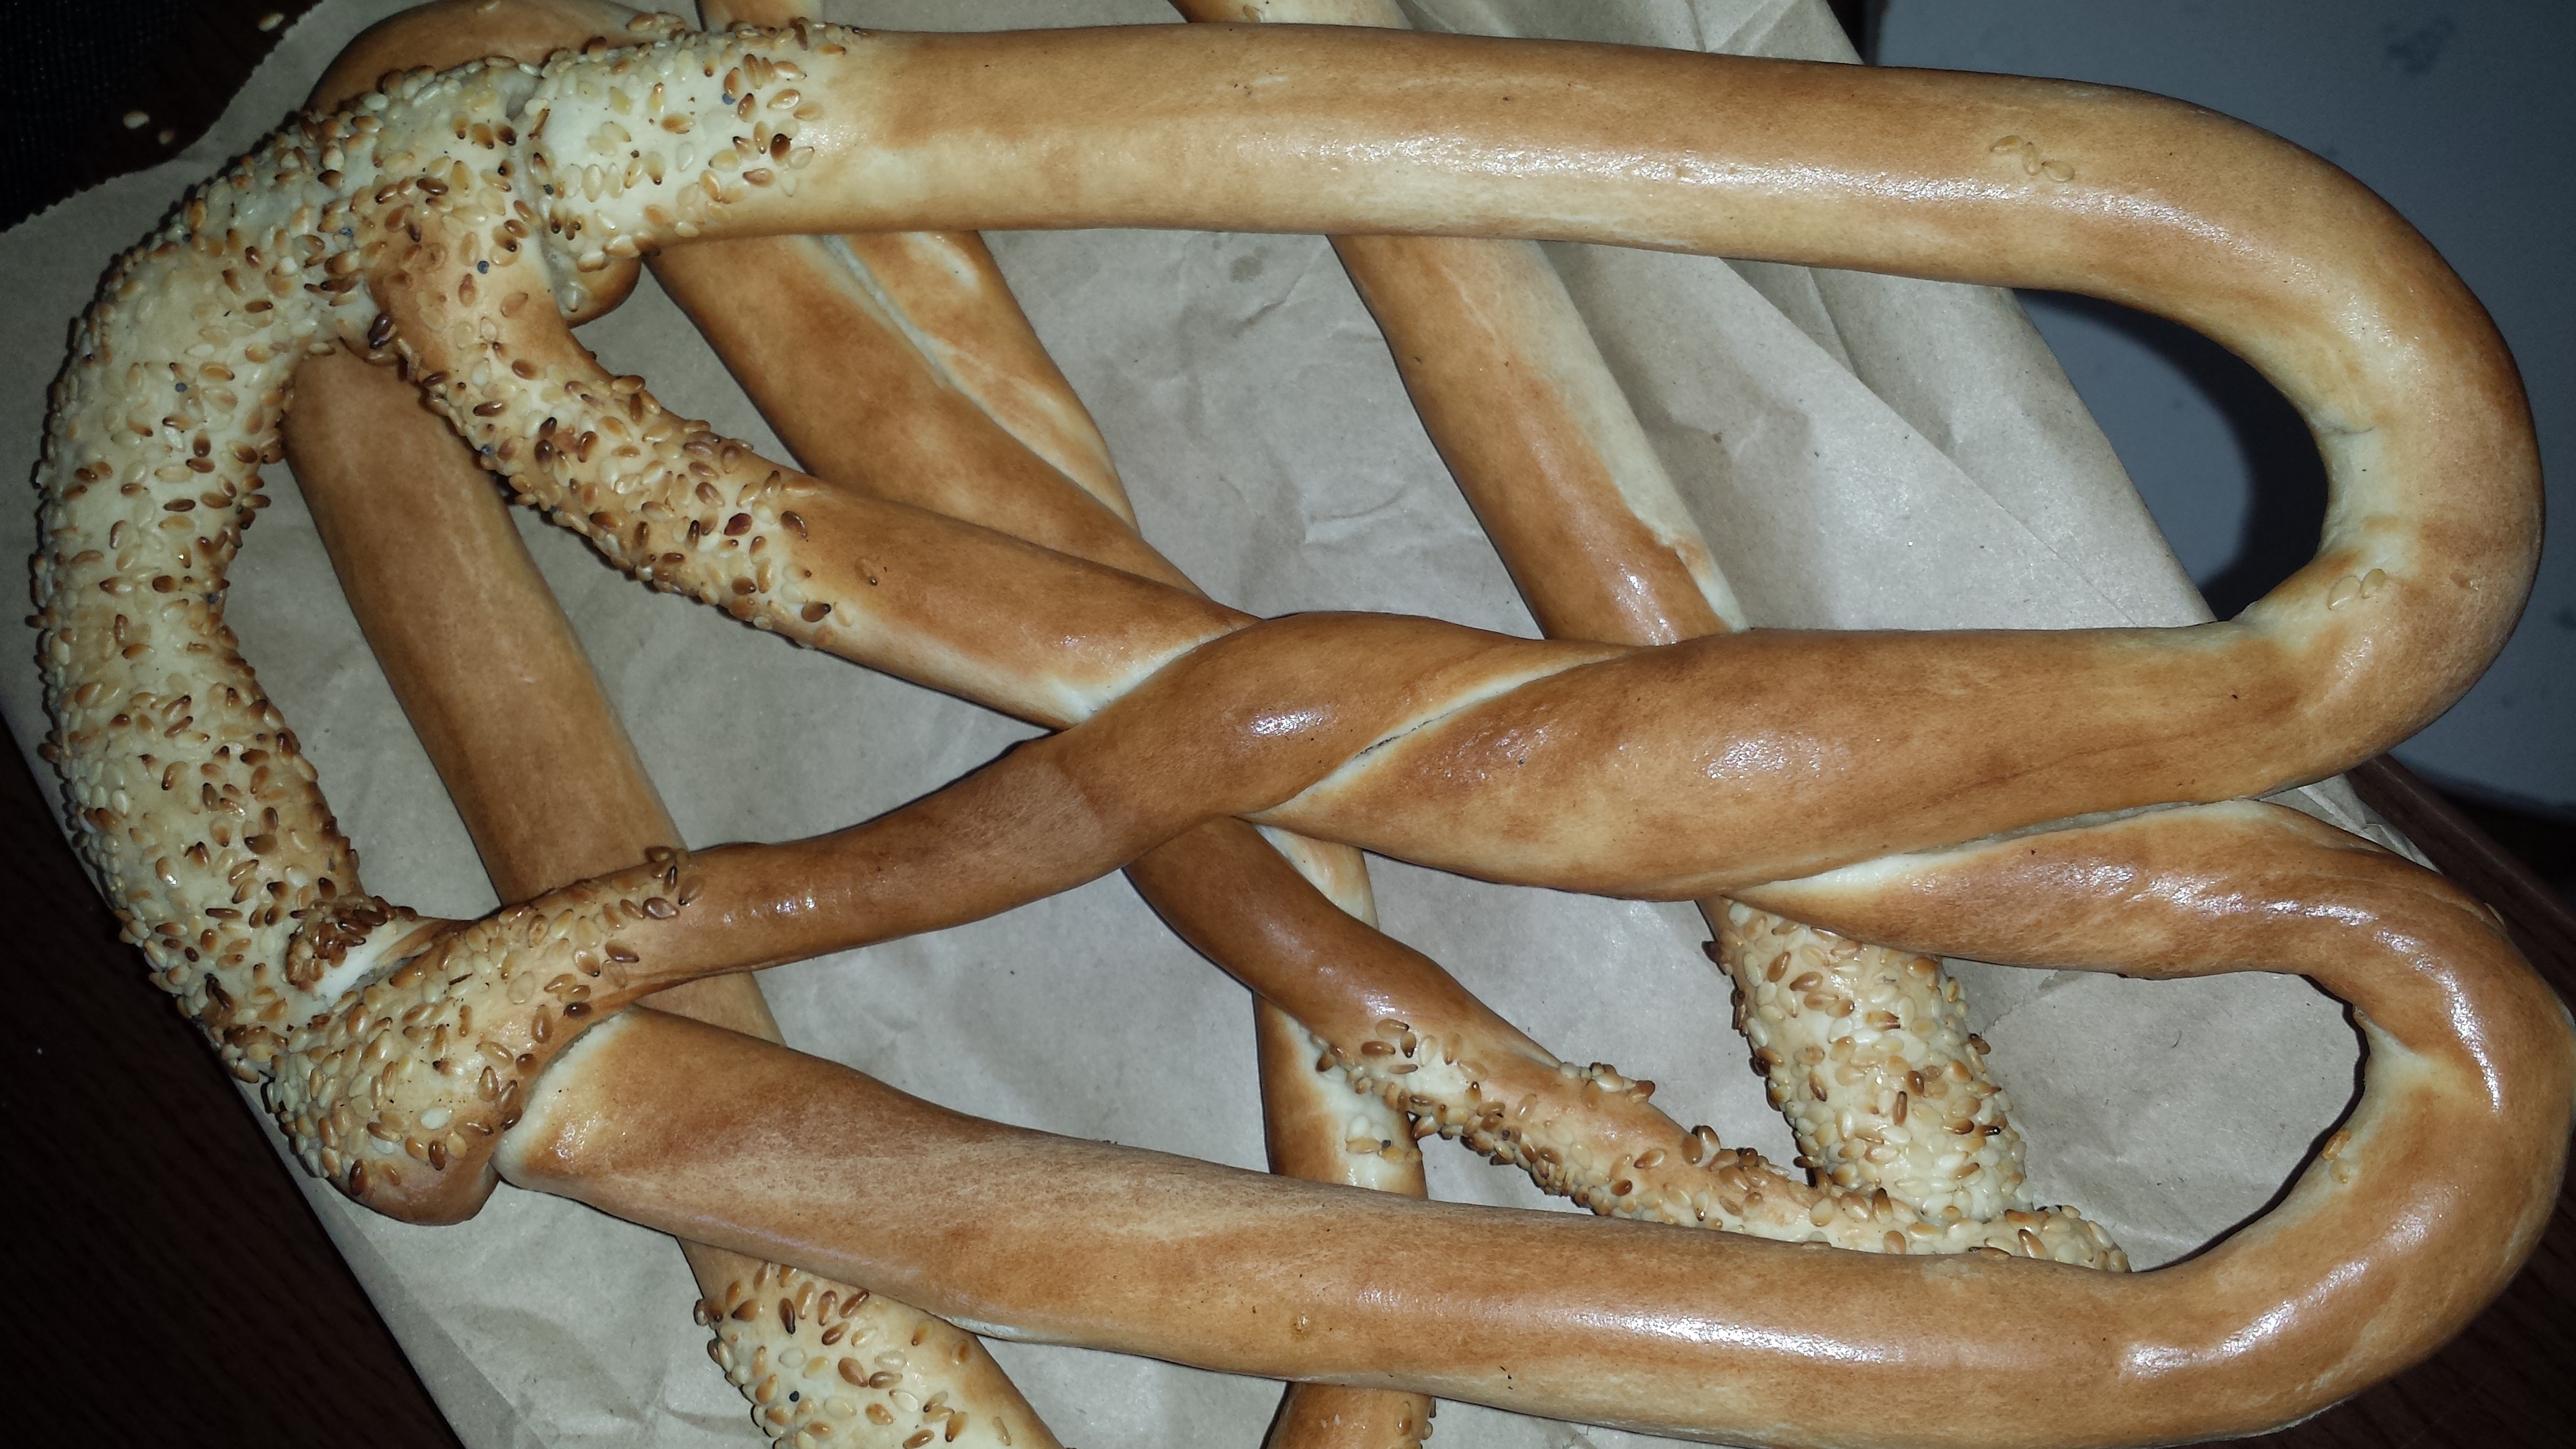
wheat, meal, food, fresh, baking, delicious, bread, pastry, bakery, baked, tasty, pretzel, baked goods, snack food